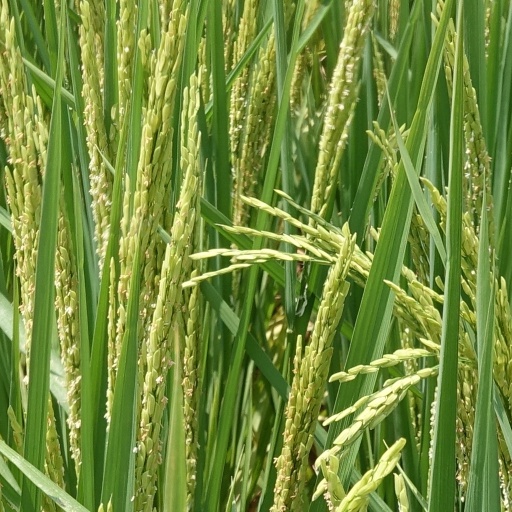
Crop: rice